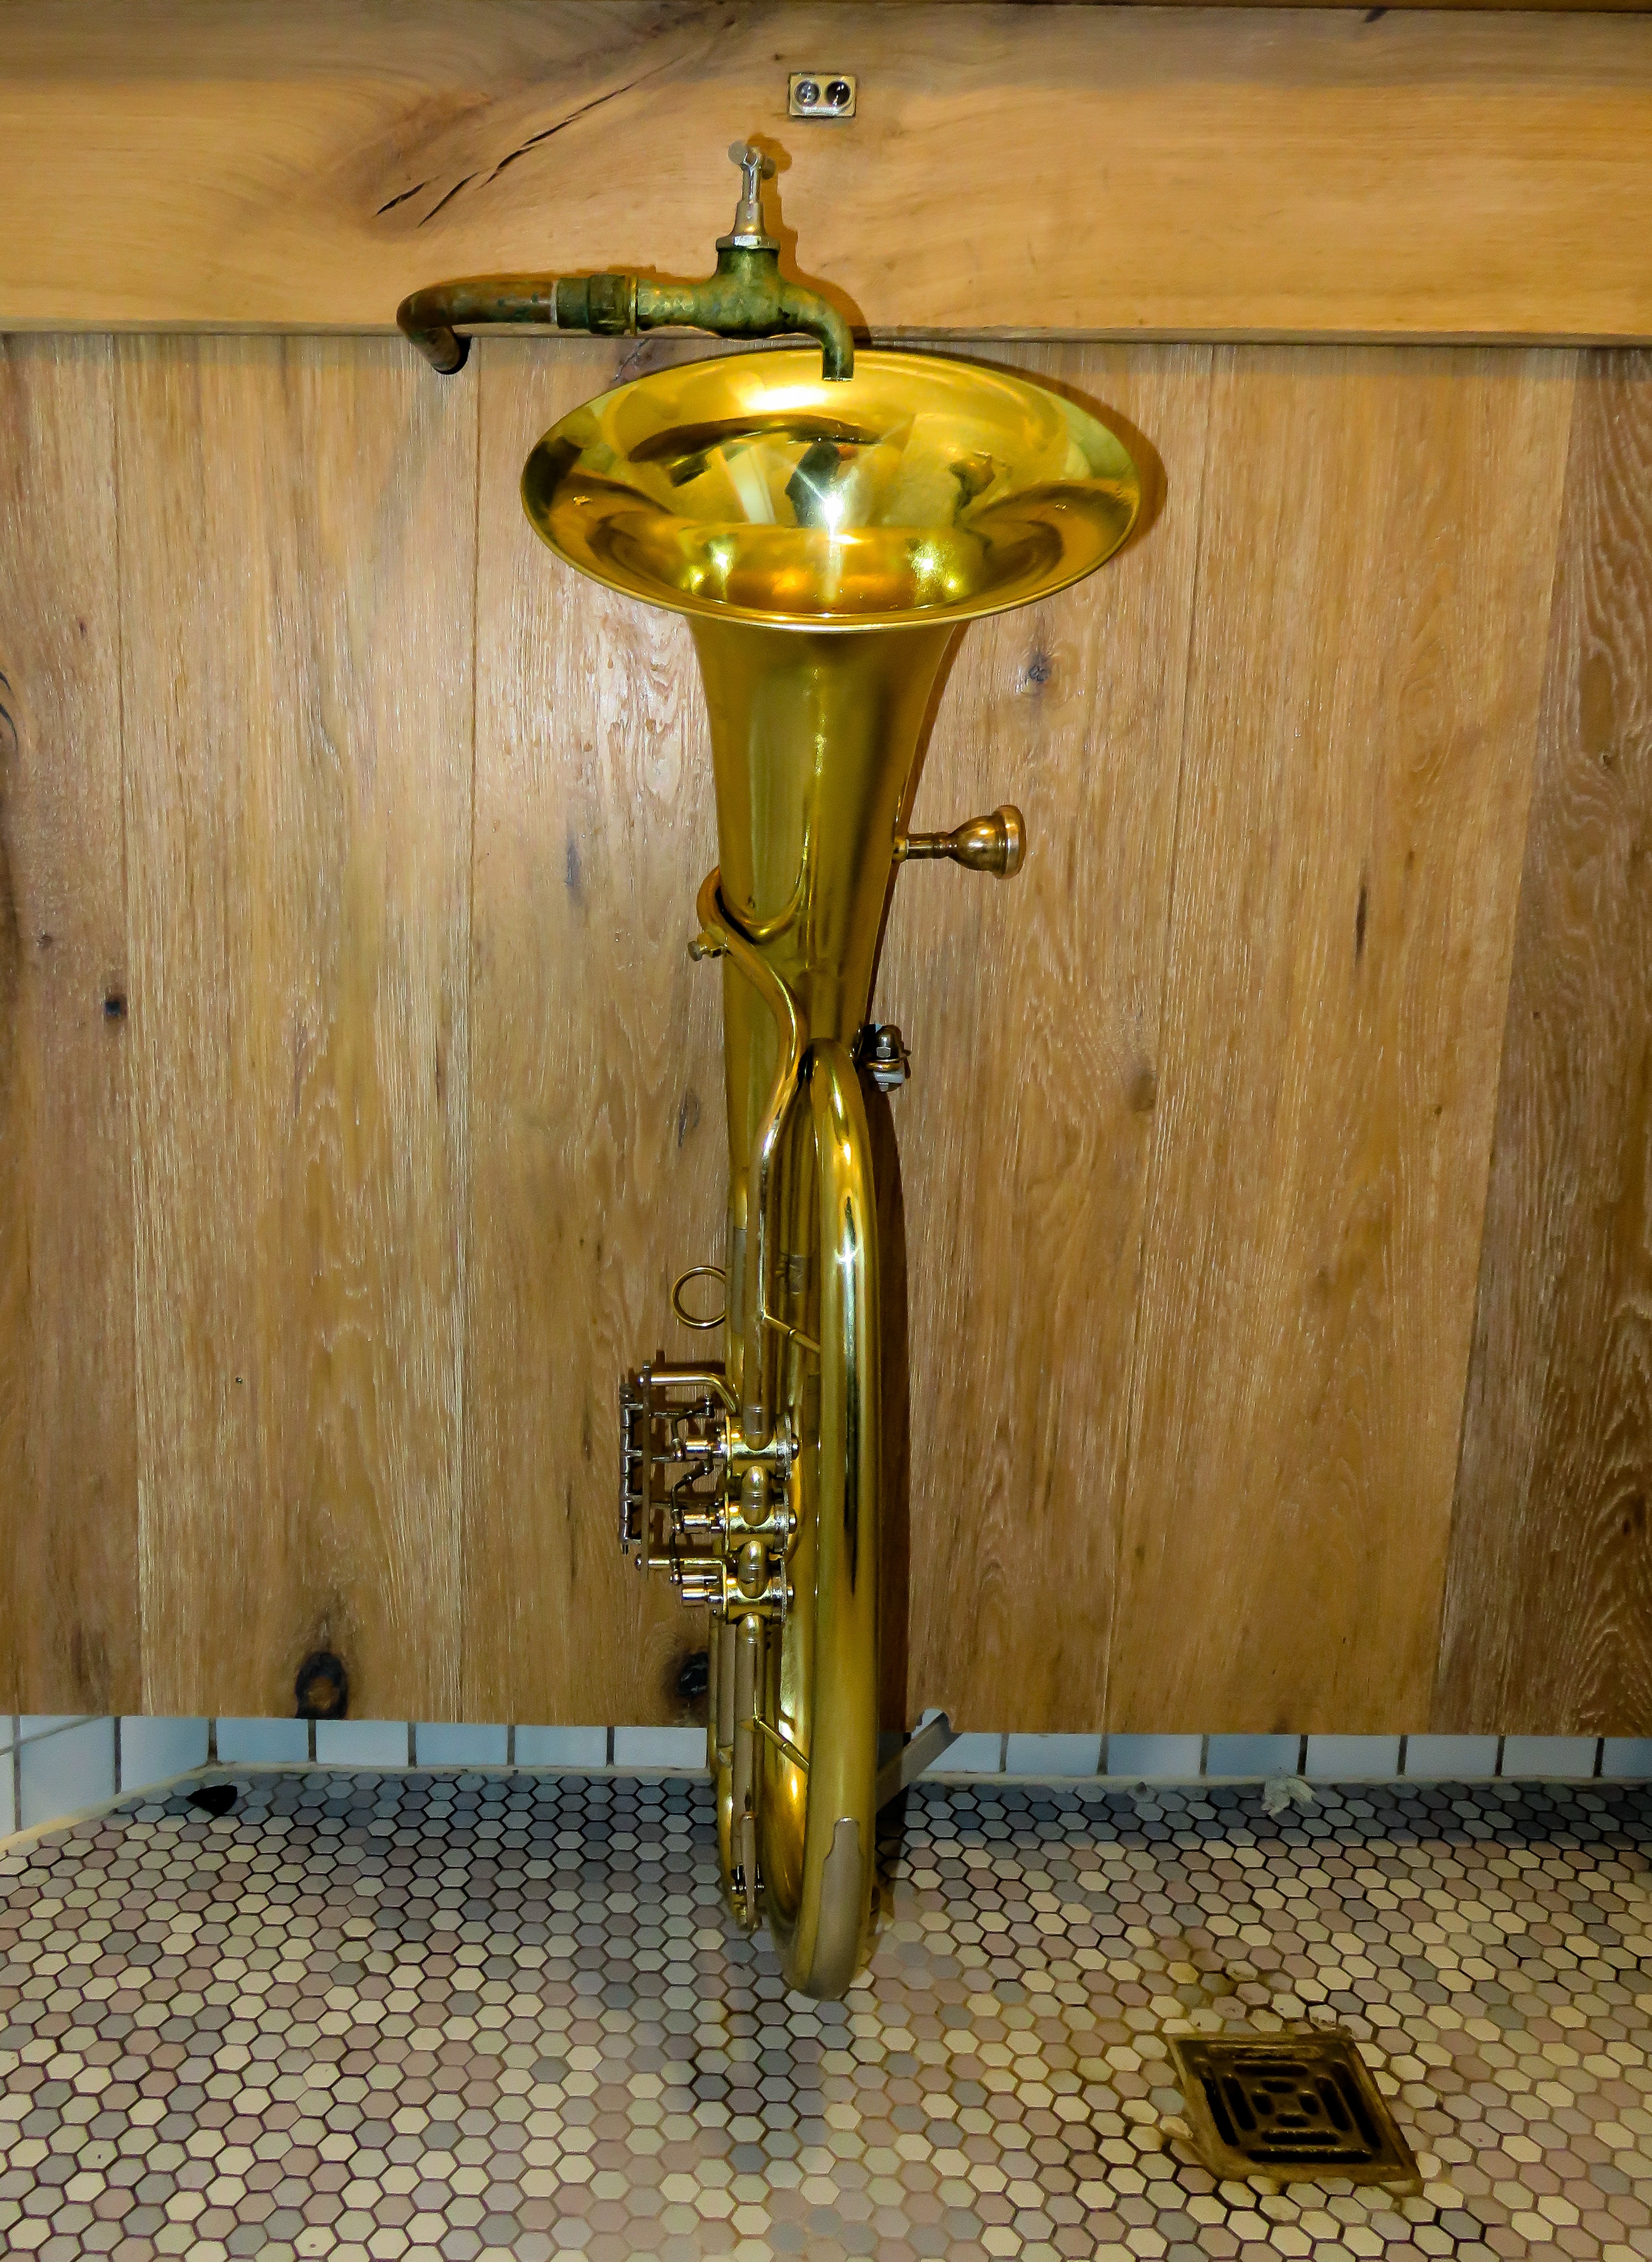
table, wood, antique, toilet, sink, furniture, lighting, wc, light fixture, funny, trumpet, mountain hut, urinal, loo, man toilet, public toilet